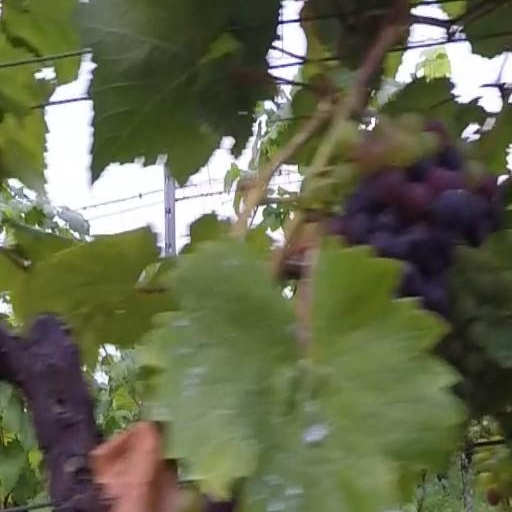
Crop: grape